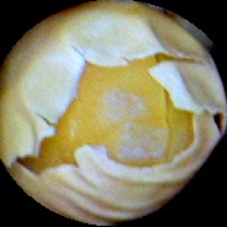
Label: Skin-damaged